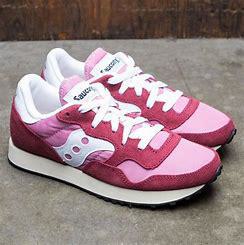
Brand: Saucony
Model: DXN